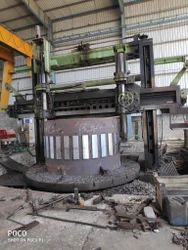
Label: Pad_Sheel_Rotary_Kilns